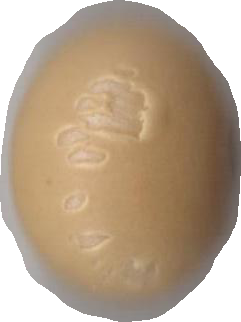
Variety: Dega